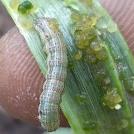
Crop: Onion
Condition: caterpillar-p